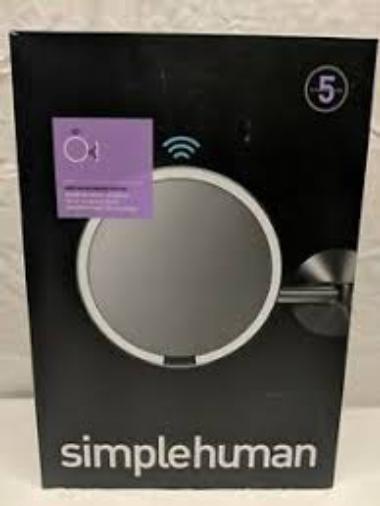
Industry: Necessities